Blood libel

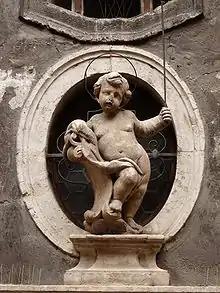
Statue of Simon of Trent, an Italian child whose disappearance and death was blamed on the leaders of the city's Jewish community

Blood libel or ritual murder libel (also blood accusation) is an antisemitic canard which falsely accuses Jews of murdering Christians in order to use their blood in the performance of religious rituals. Echoing very old myths of secret cultic practices in many prehistoric societies, the claim, as it is leveled against Jews, was rarely attested to in antiquity. According to Tertullian, it originally emerged in late antiquity as an accusation made against members of the early Christian community of the Roman Empire. Once this accusation had been dismissed, it was revived a millennium later as a Christian slander against Jews in the medieval period. The first examples of medieval blood libel emerged in the Kingdom of England in the 1140s, before spreading into other parts of Europe, especially France and Germany. This libel, alongside those of well poisoning and host desecration, became a major theme of the persecution of Jews in Europe from that period down to modern times.